Nieuport 17

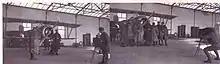
Polish Nieuport 23s

A single original example has survived, this being Nieuport 23 "5024", which has been preserved and following a recent restoration, was placed on static display in the Belgian Royal Museum of the Armed Forces and Military History in Brussels. The Nieuport 17 has also become a popular aircraft for replica builders. Dedicated kits for the type have been produced, including both 7/8ths scale and full size, and groups of builders have reproduced entire squadrons of aircraft in this manner. Contemporary drawings, sourced from both the original factory and a German technical report on the fighter, have facilitated the construction of various replicas, such as the example on display in the Canadian War Museum in Ottawa, Ontario, which was built to the original specifications, while many others have used more modern construction, often using metal tubes to replace much of the wooden structure used on authentic aircraft.